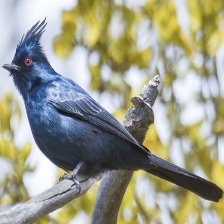
Species: PHAINOPEPLA
Scientific name: PHAINOPEPLA NITENS